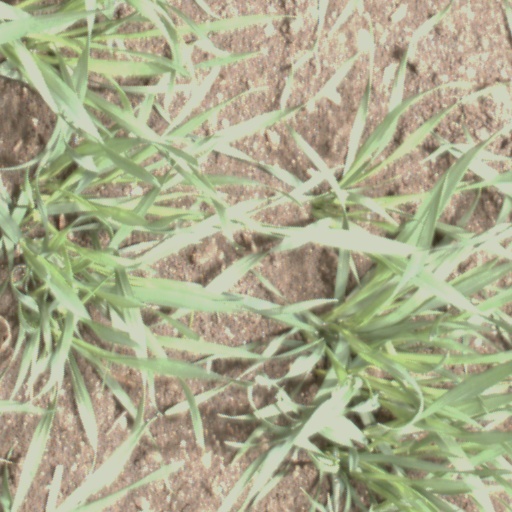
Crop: wheat